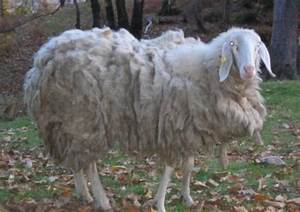
Label: pecora